Leintwardine

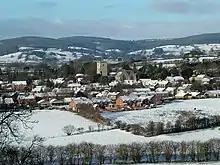
The village from Church Hill, in the snow

The parish is the most northerly in Herefordshire. Neighbouring civil parishes are Adforton, Bedstone (Shropshire), Bromfield (Shropshire), Buckton and Coxall, Burrington, Clungunford (Shropshire), Downton, Hopton Castle (Shropshire), Onibury (Shropshire), and Walford, Letton and Newton.